History of electromagnetic theory

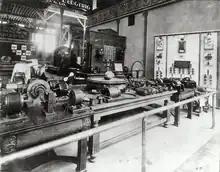
1893 Chicago World's Columbian Exposition display of Tesla patent AC induction motors

The 1880s saw the spread of large scale commercial electric power systems, first used for lighting and eventually for electro-motive power and heating. Systems early on used alternating current and direct current. Large centralized power generation became possible when it was recognized that alternating current electric power lines could use transformers to take advantage of the fact that each doubling of the voltage would allow the same size cable to transmit the same amount of power four times the distance. Transformer were used to raise voltage at the point of generation (a representative number is a generator voltage in the low kilovolt range) to a much higher voltage (tens of thousands to several hundred thousand volts) for primary transmission, followed to several downward transformations, for commercial and residential domestic use. Between 1885 and 1890 poly-phase currents combined with electromagnetic induction and practical AC induction motors were developed.